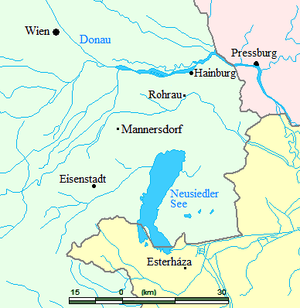
Joseph Haydn / Barndom
Rohrau og omegn, hvor Haydn voksede op
Joseph Haydn var en østrigsk komponist. Haydn skabte sonateformen og den klassiske symfoni i fire satser. Han indledte wienerklassikken og komponerede over 100 symfonier.